Colin Toon

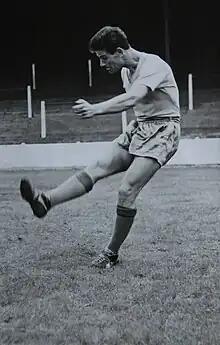
Colin early career

Toon joined Mansfield as an amateur in 1956, and signed as a professional in July 1957. He made his debut on 25 January 1958 against Accrington Stanley. When Raich Carter became Mansfield manager in 1960, he made the young Toon his first-choice right-back, and between September 1960 and March 1963, Toon enjoyed a run of 111 consecutive league appearances for the club.